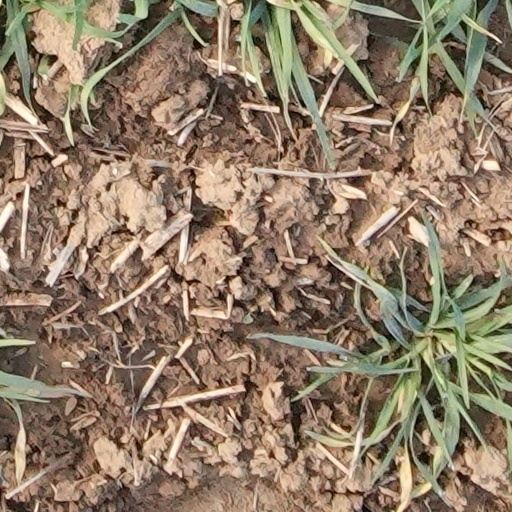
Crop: wheat